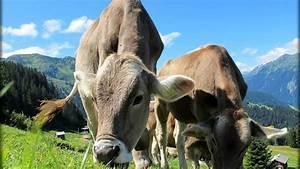
cow